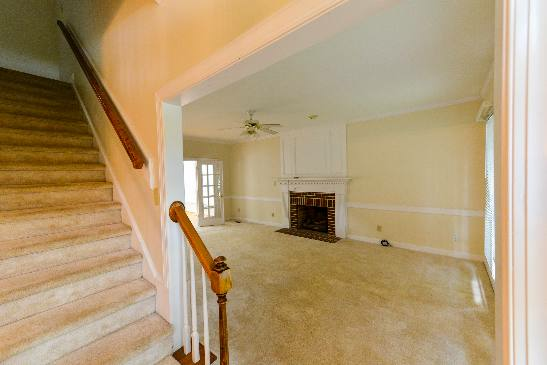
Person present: No